Love Again (Cedric Gervais song)

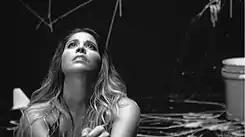
Tamposi in the music video

A music video provided for the song premiered on Vevo on 24 November 2014 by Interscope Geffen A&M. It was directed by Ends and was filmed in black and white. Discussing the music video, Gervais said “We wanted to create something a little different, with a story for the video inspired by Ali’s lyrics, and I think we’ve created a truly stunning visual piece.” Tamposi said: "The concept was driven by, as strange as it sounds, a dream that I had about a year ago of just seeing myself as a little child at a beauty pageant. And so I … really brought it to life by just bringing the pain and throwing the objects and just really building upon the original concept.”